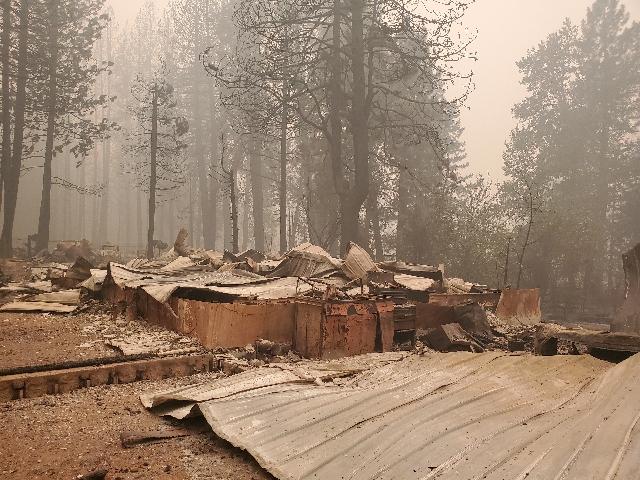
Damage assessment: destroyed